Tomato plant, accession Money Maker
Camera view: bottom (45 deg); turntable rotation: 240 degrees
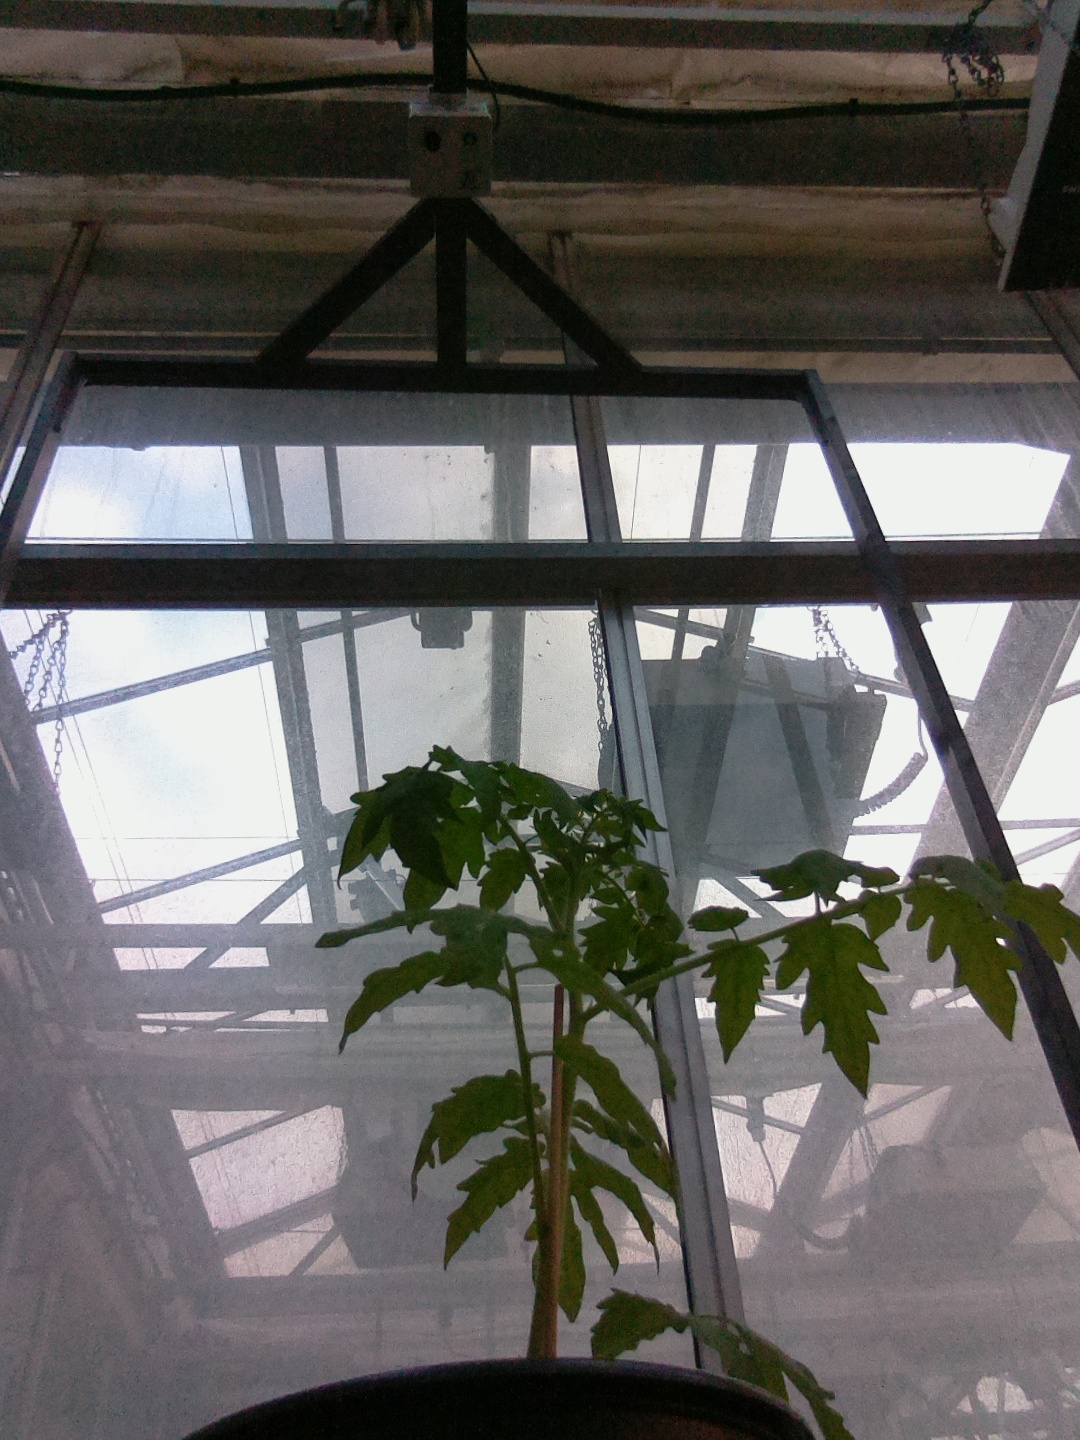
BBCH growth stage 13: 6 of true leaves visible